Martingale (collar)

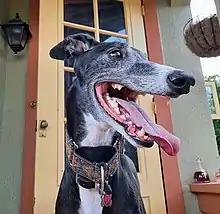
A greyhound displays a martingale collar.

A martingale collar is made with two loops. The larger loop is slipped onto the dog's neck and a lead is then clipped to the smaller loop. When the dog tries to pull, the tension on the lead pulls the small loop taut, which makes the large loop smaller and tighter on the neck, thus preventing escape. Properly fitted, the collar will be comfortably loose whenever the dog is not pulling against the leash.